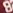
Number: 8